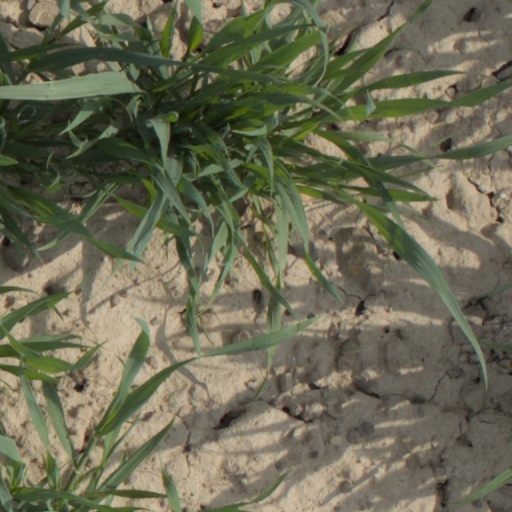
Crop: wheat